John Calvin Jureit

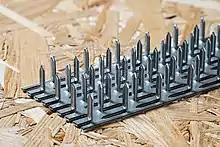

Upon his discharge at the end of World War II, Jureit enrolled at Georgia Tech on the G.I. Bill and studied engineering. After graduating as a Civil Engineer he was briefly employed in the roof trust industry prior to leaving it and starting Jureit & Associates, Inc. a soils and foundation engineering firm. In 1955, Jureit developed and patented the most famous version of his Gang-Nail connector plate, the first metal tie that required no nails, screws or glue. The Gang-Nail plate is a sheet of galvanized steel with triangular pointed prongs that are stamped out and bent perpendicular to the plate face, allowing it to be hammered or pressed into a number of surfaces simultaneously. Starting with this patent, Jureit founded Gang-Nail, Inc in 1956, later renamed Automated Building Components, Inc. (ABC) in the early 1960s and was Chairman & CEO until his retirement in 1979. Through Cal's persuasion his brother William ("Bill") F. Jureit, an attorney and accountant, left his law practice in the early 1960s to join ABC as Executive Vice President until becoming CEO in 1979. Bill Jureit retired in 1987.